Charles Wesley Godwin

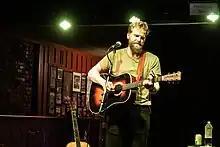

Charles Wesley Godwin (born May 18, 1993) is an American country-folk musician from West Virginia.